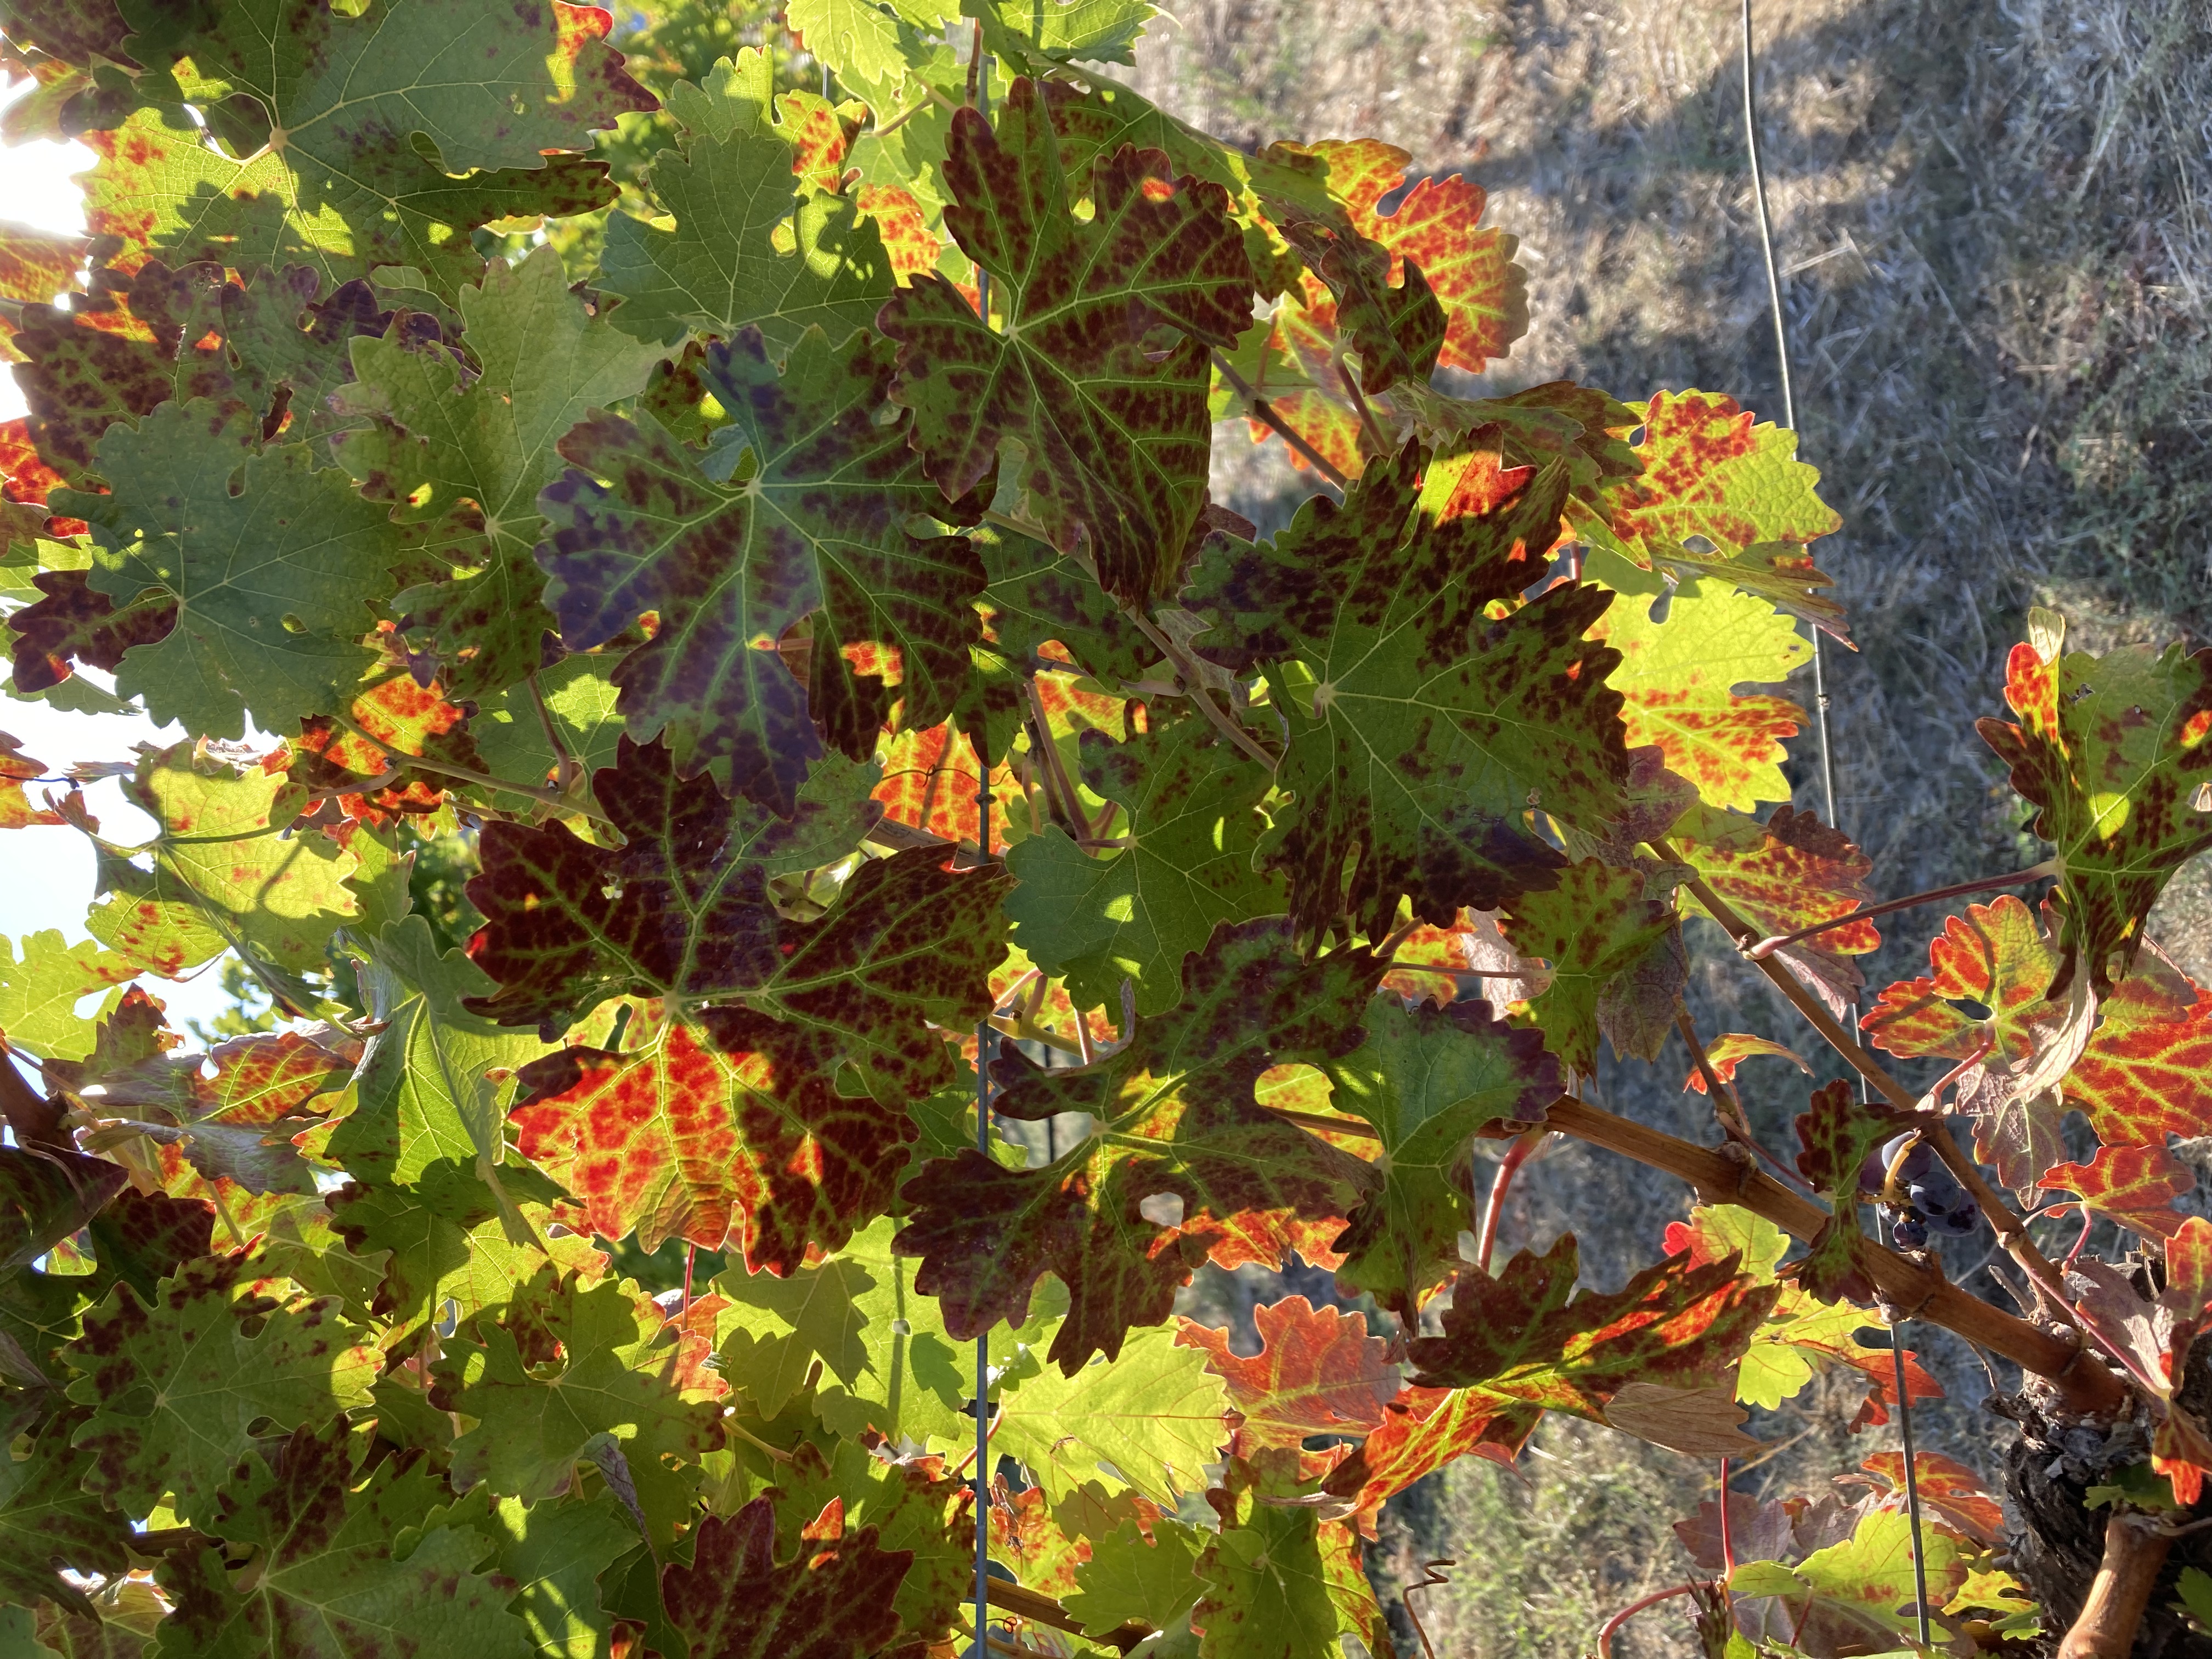
Label: Leafroll 3